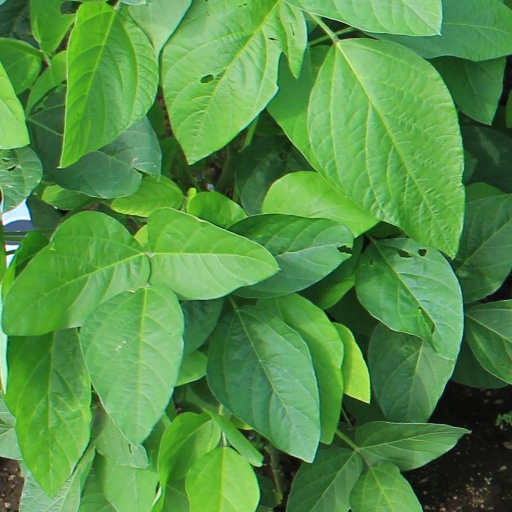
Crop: soybean